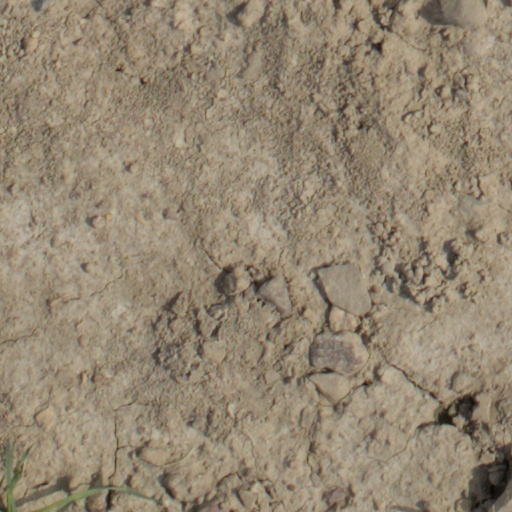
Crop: wheat